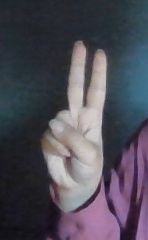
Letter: taa